Danny Clinch

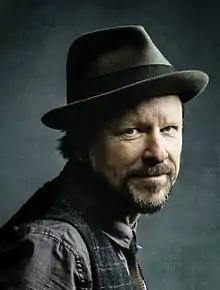
Danny Clinch

Born in Toms River, New Jersey, Clinch graduated from Toms River High School East in 1982. After attending Ocean County College, he attended the New England School of Photography, a two-year institution located in Boston.